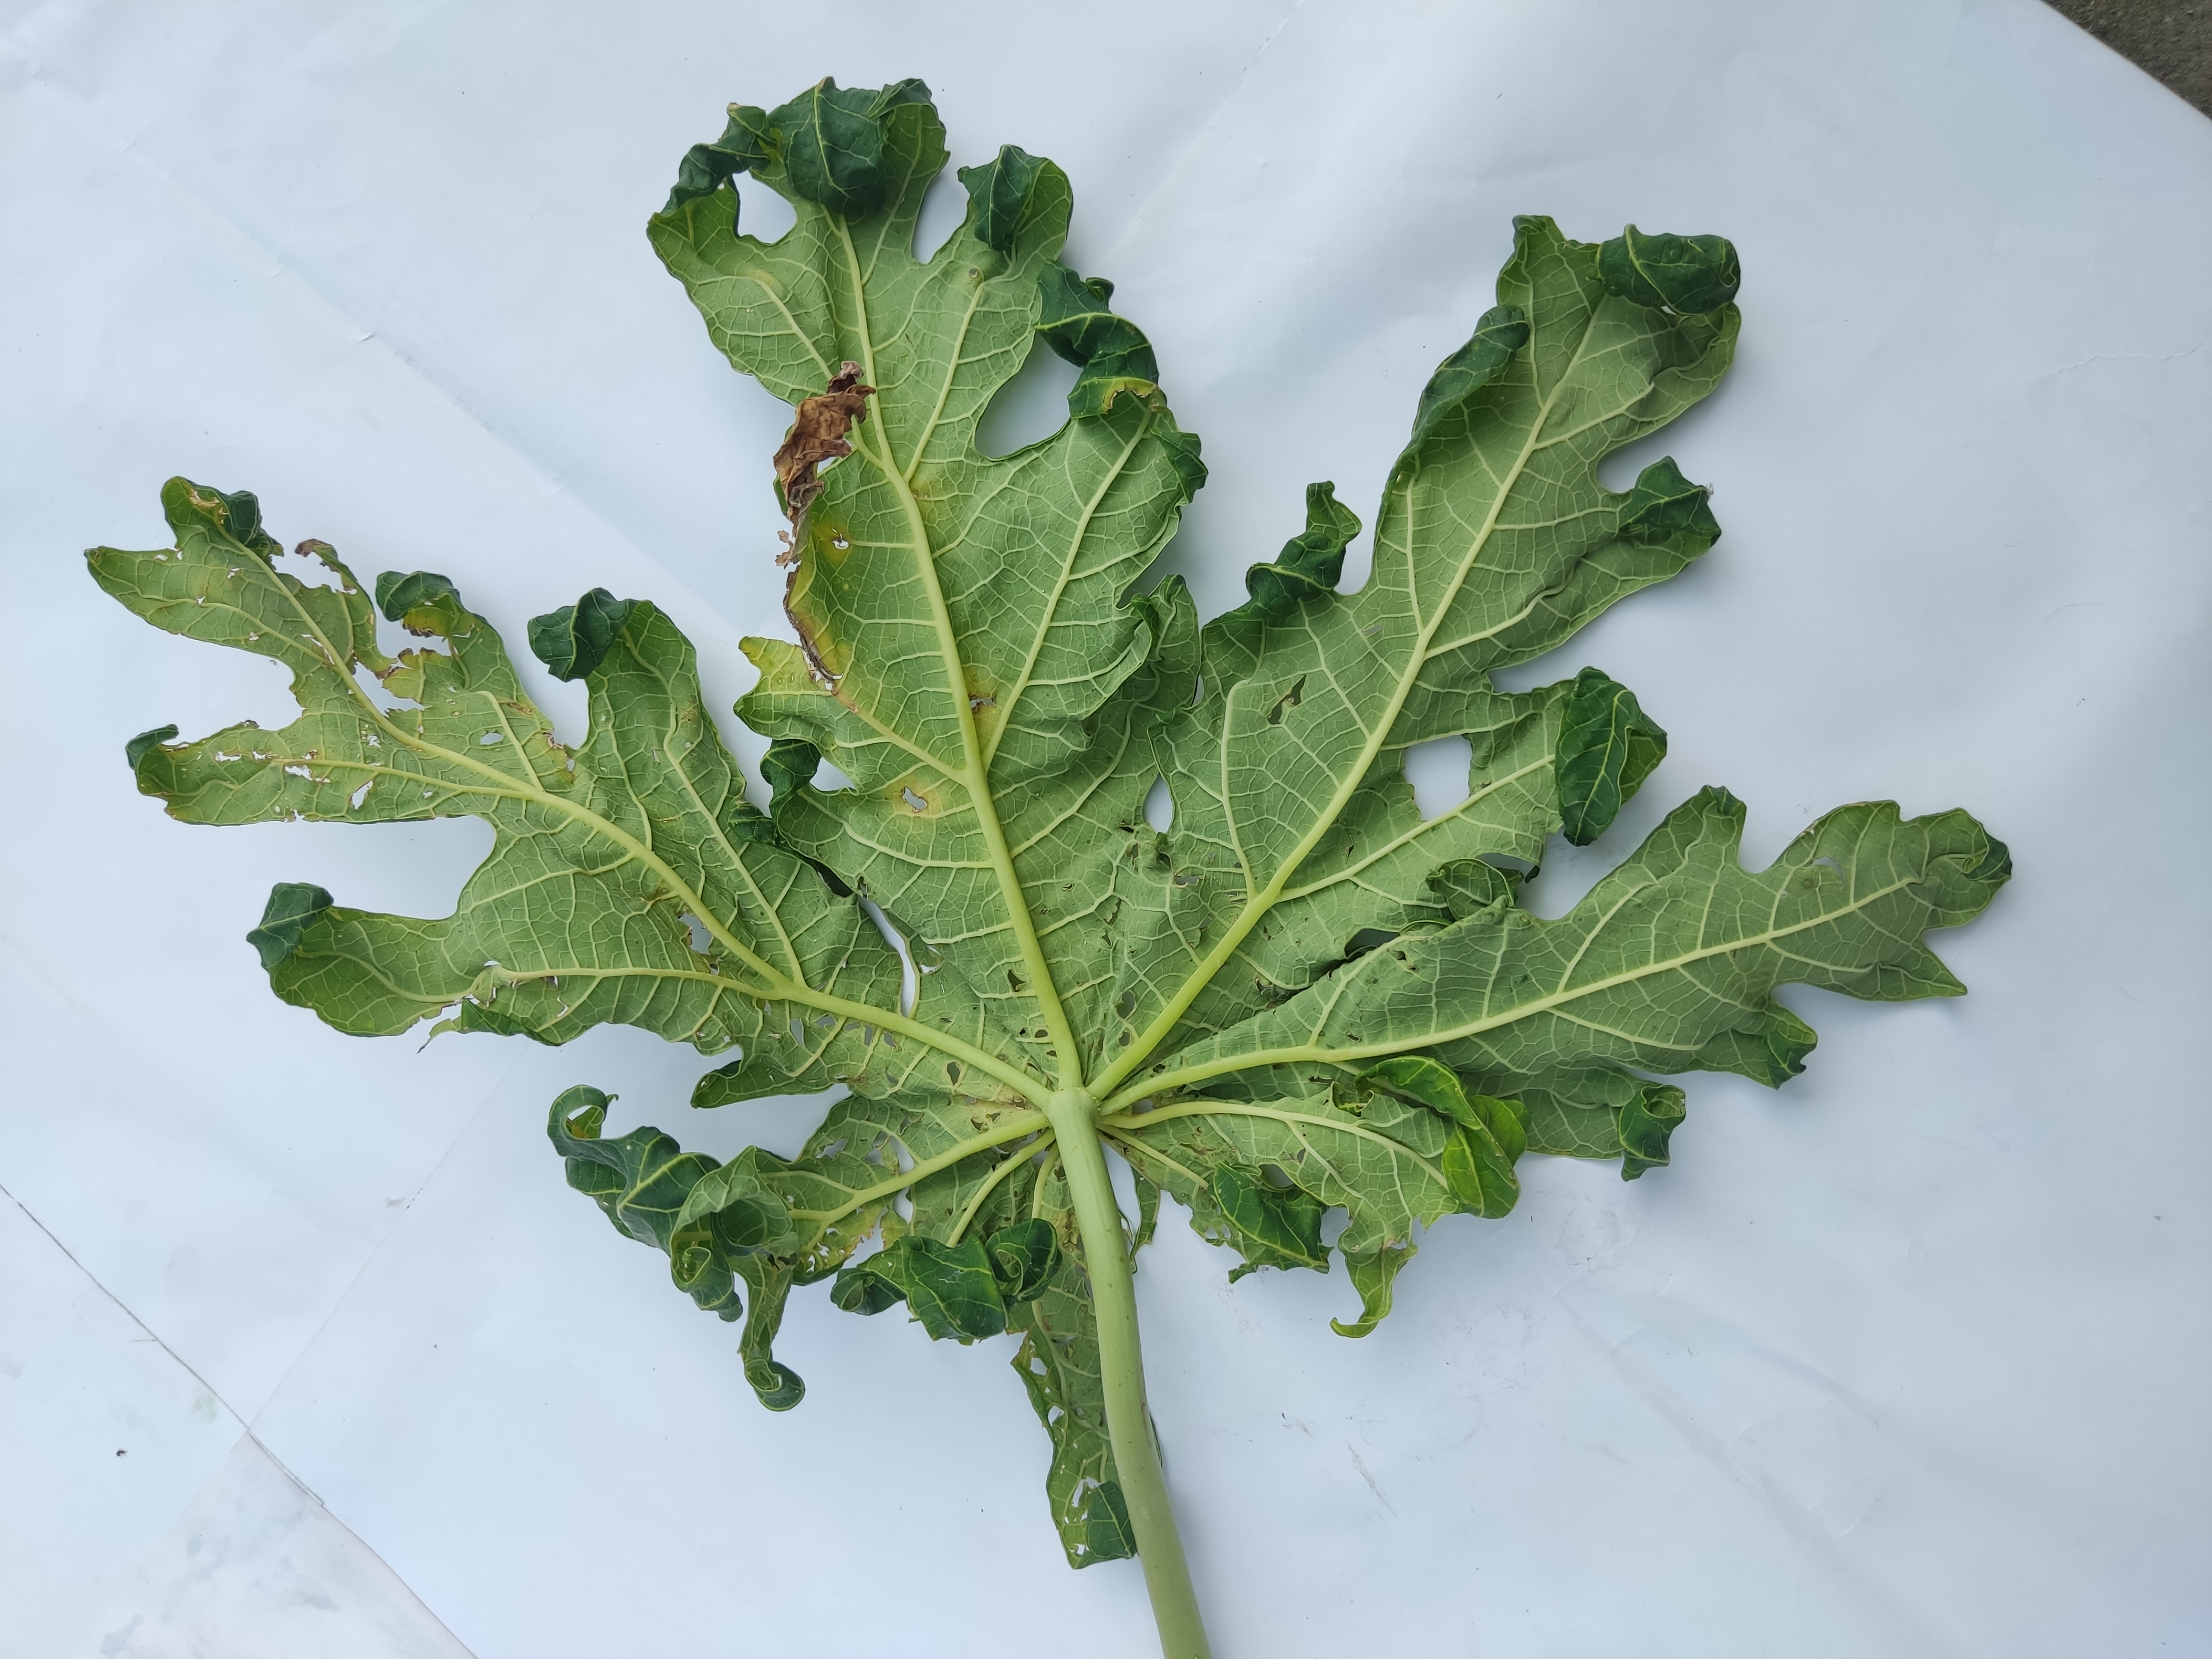
Label: Leaf Curl